Celtic music in Canada

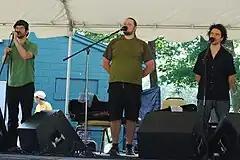
Genticorum, a traditional and Celtic band performing at a Solstice Festival, 18 June 2011

Celtic music is primarily associated with the folk traditions of Ireland, Scotland, Brittany and Wales, as well as the popular styles derived from folk culture. In addition, a number of other areas of the world are known for the use of Celtic musical styles and techniques, including Newfoundland, and much of the folk music of Canada's Maritimes, especially on Cape Breton Island and Prince Edward Island.